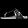
Label: Sandal